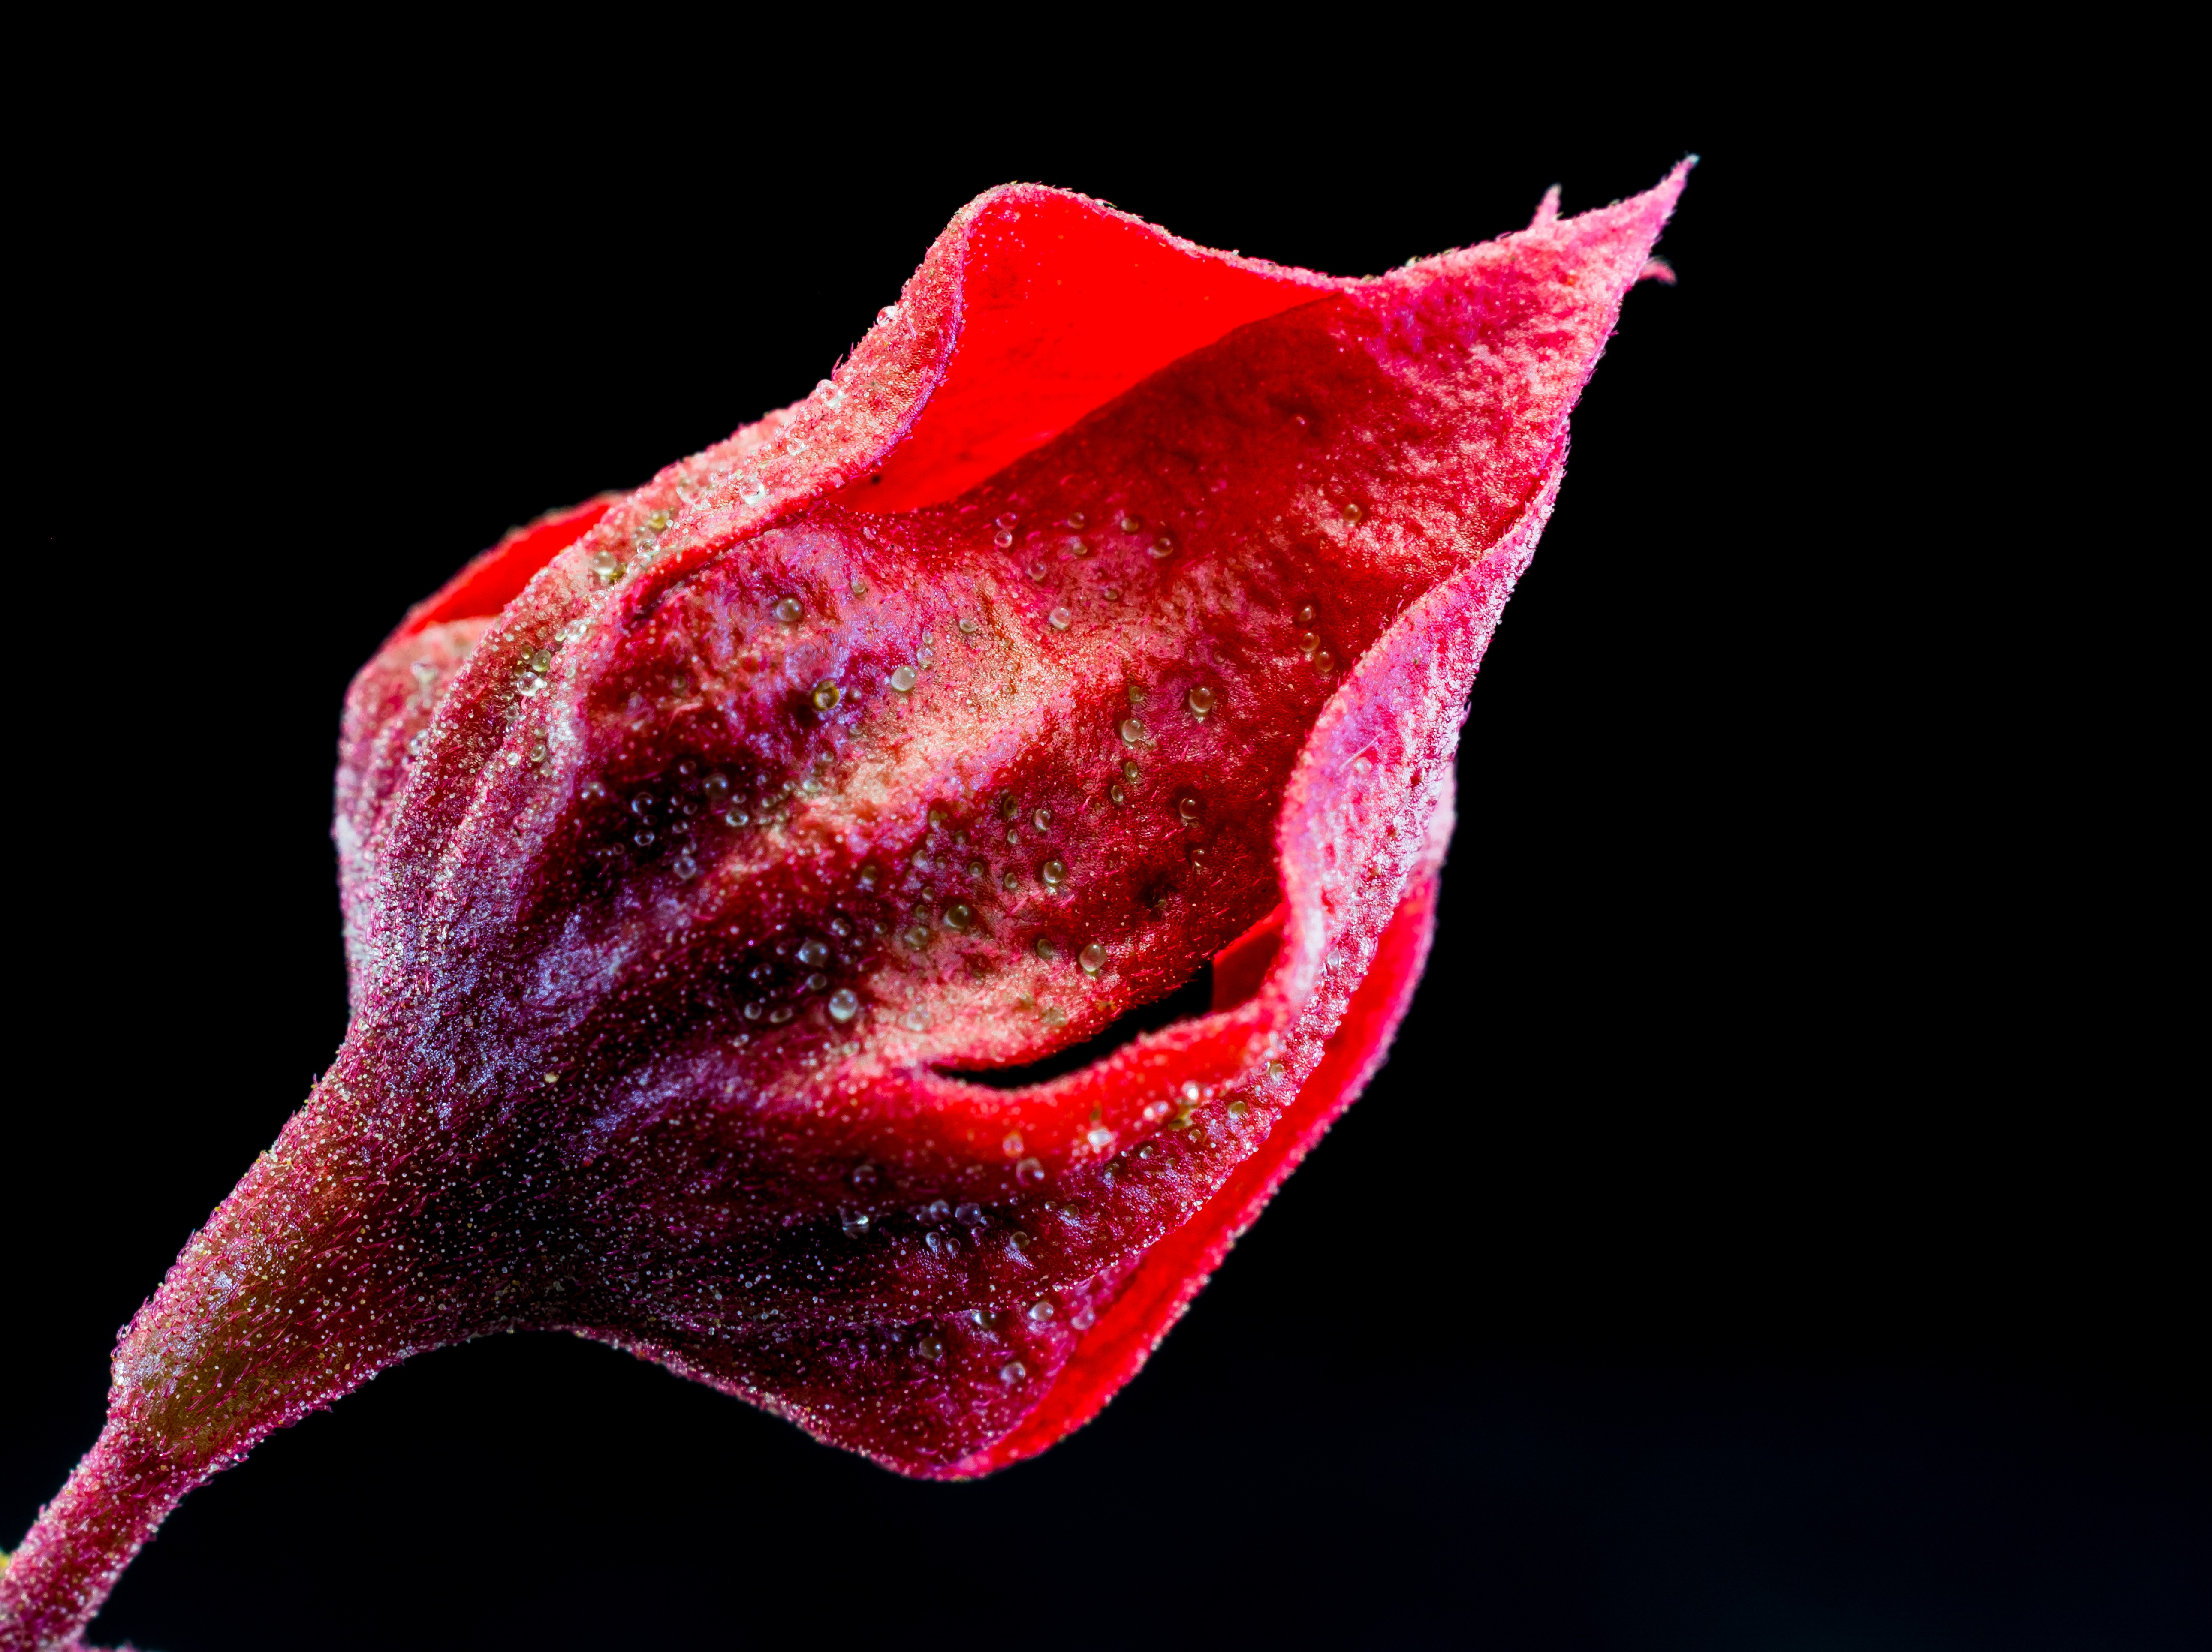
blossom, plant, leaf, flower, petal, bloom, rose, red, pink, close up, organ, macro photography, flowering plant, rose family, red purple, land plant